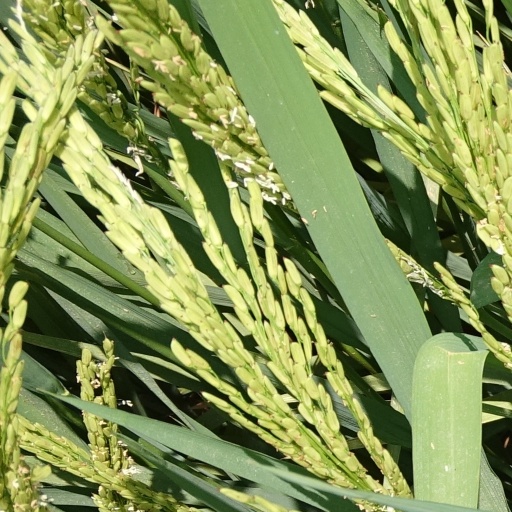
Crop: rice